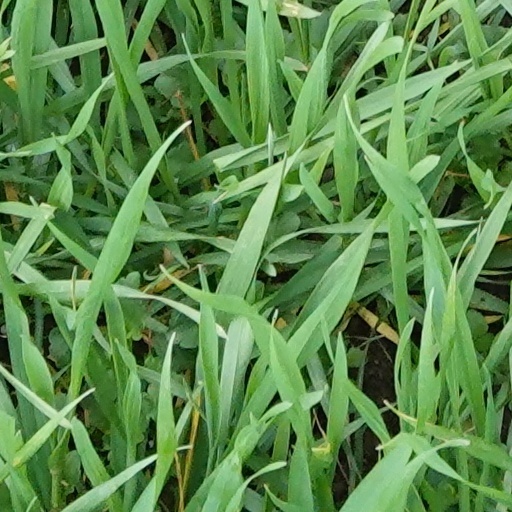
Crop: wheat